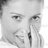
Emotion: sad